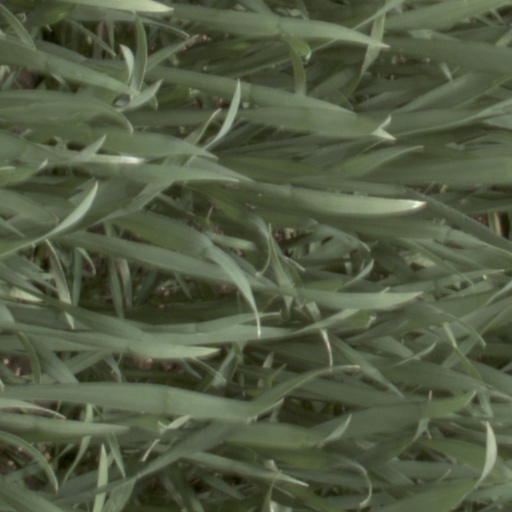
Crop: wheat